Early life of Marcus Aurelius

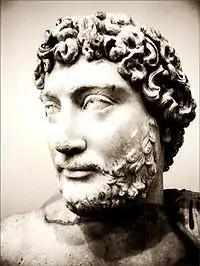
Bust of Emperor Hadrian (National Archaeological Museum of Athens). Hadrian patronized the young Marcus, and may have planned to make him his long-term successor.

In 127, at the age of six, Marcus was enrolled in the equestrian order on the recommendation of Emperor Hadrian. Though this was not completely unprecedented, and other children are known to have joined the order, Marcus was still unusually young. In 128, he was enrolled in the priestly college of the Salii. Since the standard qualifications for the college were not met—Marcus did not have two living parents—they must have been waived by Hadrian, Marcus' nominator, as a special favor to the child. Hadrian had a strong affection for Marcus, and nicknamed him Verissimus, "most true".